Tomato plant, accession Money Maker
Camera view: tilt-top (135 deg); turntable rotation: 180 degrees
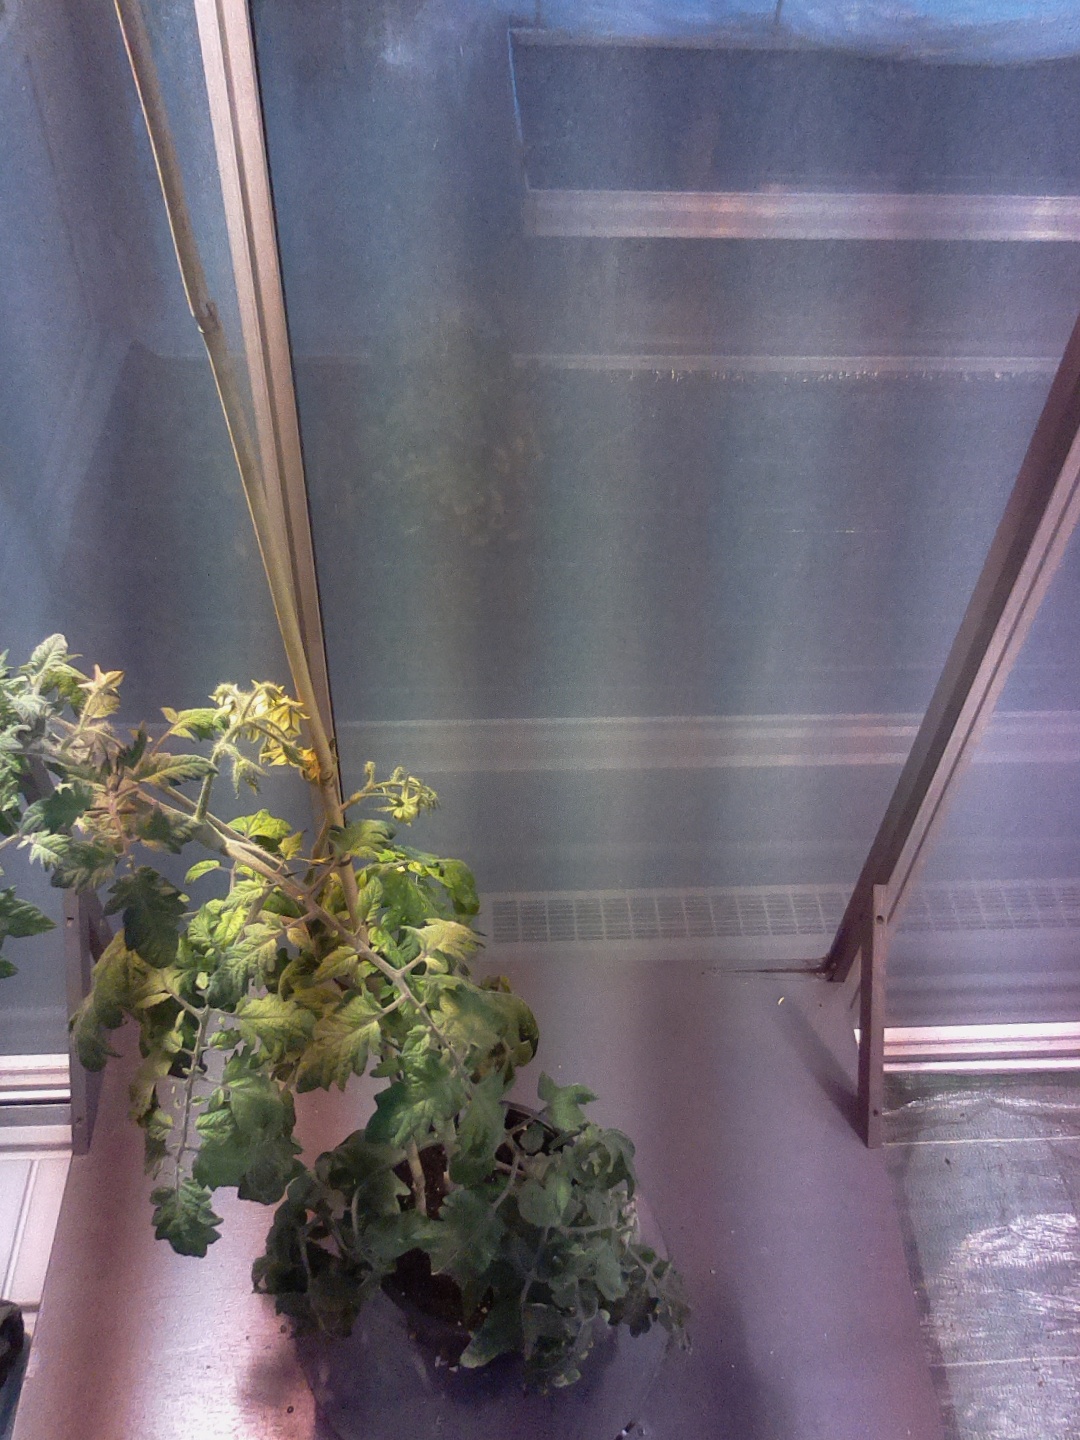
BBCH growth stage 71: 10%-20% of final fruit size